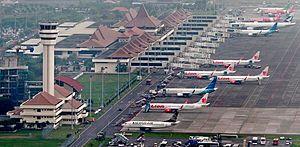
L'aéroport international Juanda est l'aéroport de Surabaya, 2ᵉ ville d'Indonésie. Il a été nommé d'après Djuanda Kartawidjaja, le dernier premier ministre de la République d'Indonésie, qui suggéra la construction de cet aéroport.